Joseph Walton (judge)

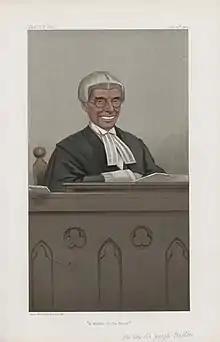
Caricature in "Vanity Fair", 24 July 1902

Walton's advancement in the profession was slow. He took silk in 1892, and became Recorder of Wigan in 1895; but the general esteem in which he was held was shown by his election in 1899 to be chairman of the General Council of the Bar. At the same time, he became the dominant lawyer in the new Commercial Court, which had been established within the Queen's Bench Division in 1895. In the first volume of Commercial Court law reports, Walton recorded thirty-five appearances; his nearest rival and Liverpool contemporary, John Bigham, recorded only sixteen. In 1897, Bigham was promoted to the High Court bench, cementing Walton's dominance of the Commercial Court.